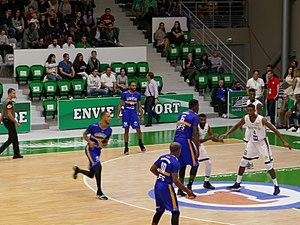
Vincent Sanford avec Antibes, en 2017.
Mouphtaou Yarou, né le 26 juin 1990 à Natitingou au Bénin, est un joueur béninois de basket-ball. Il évolue au poste de pivot.